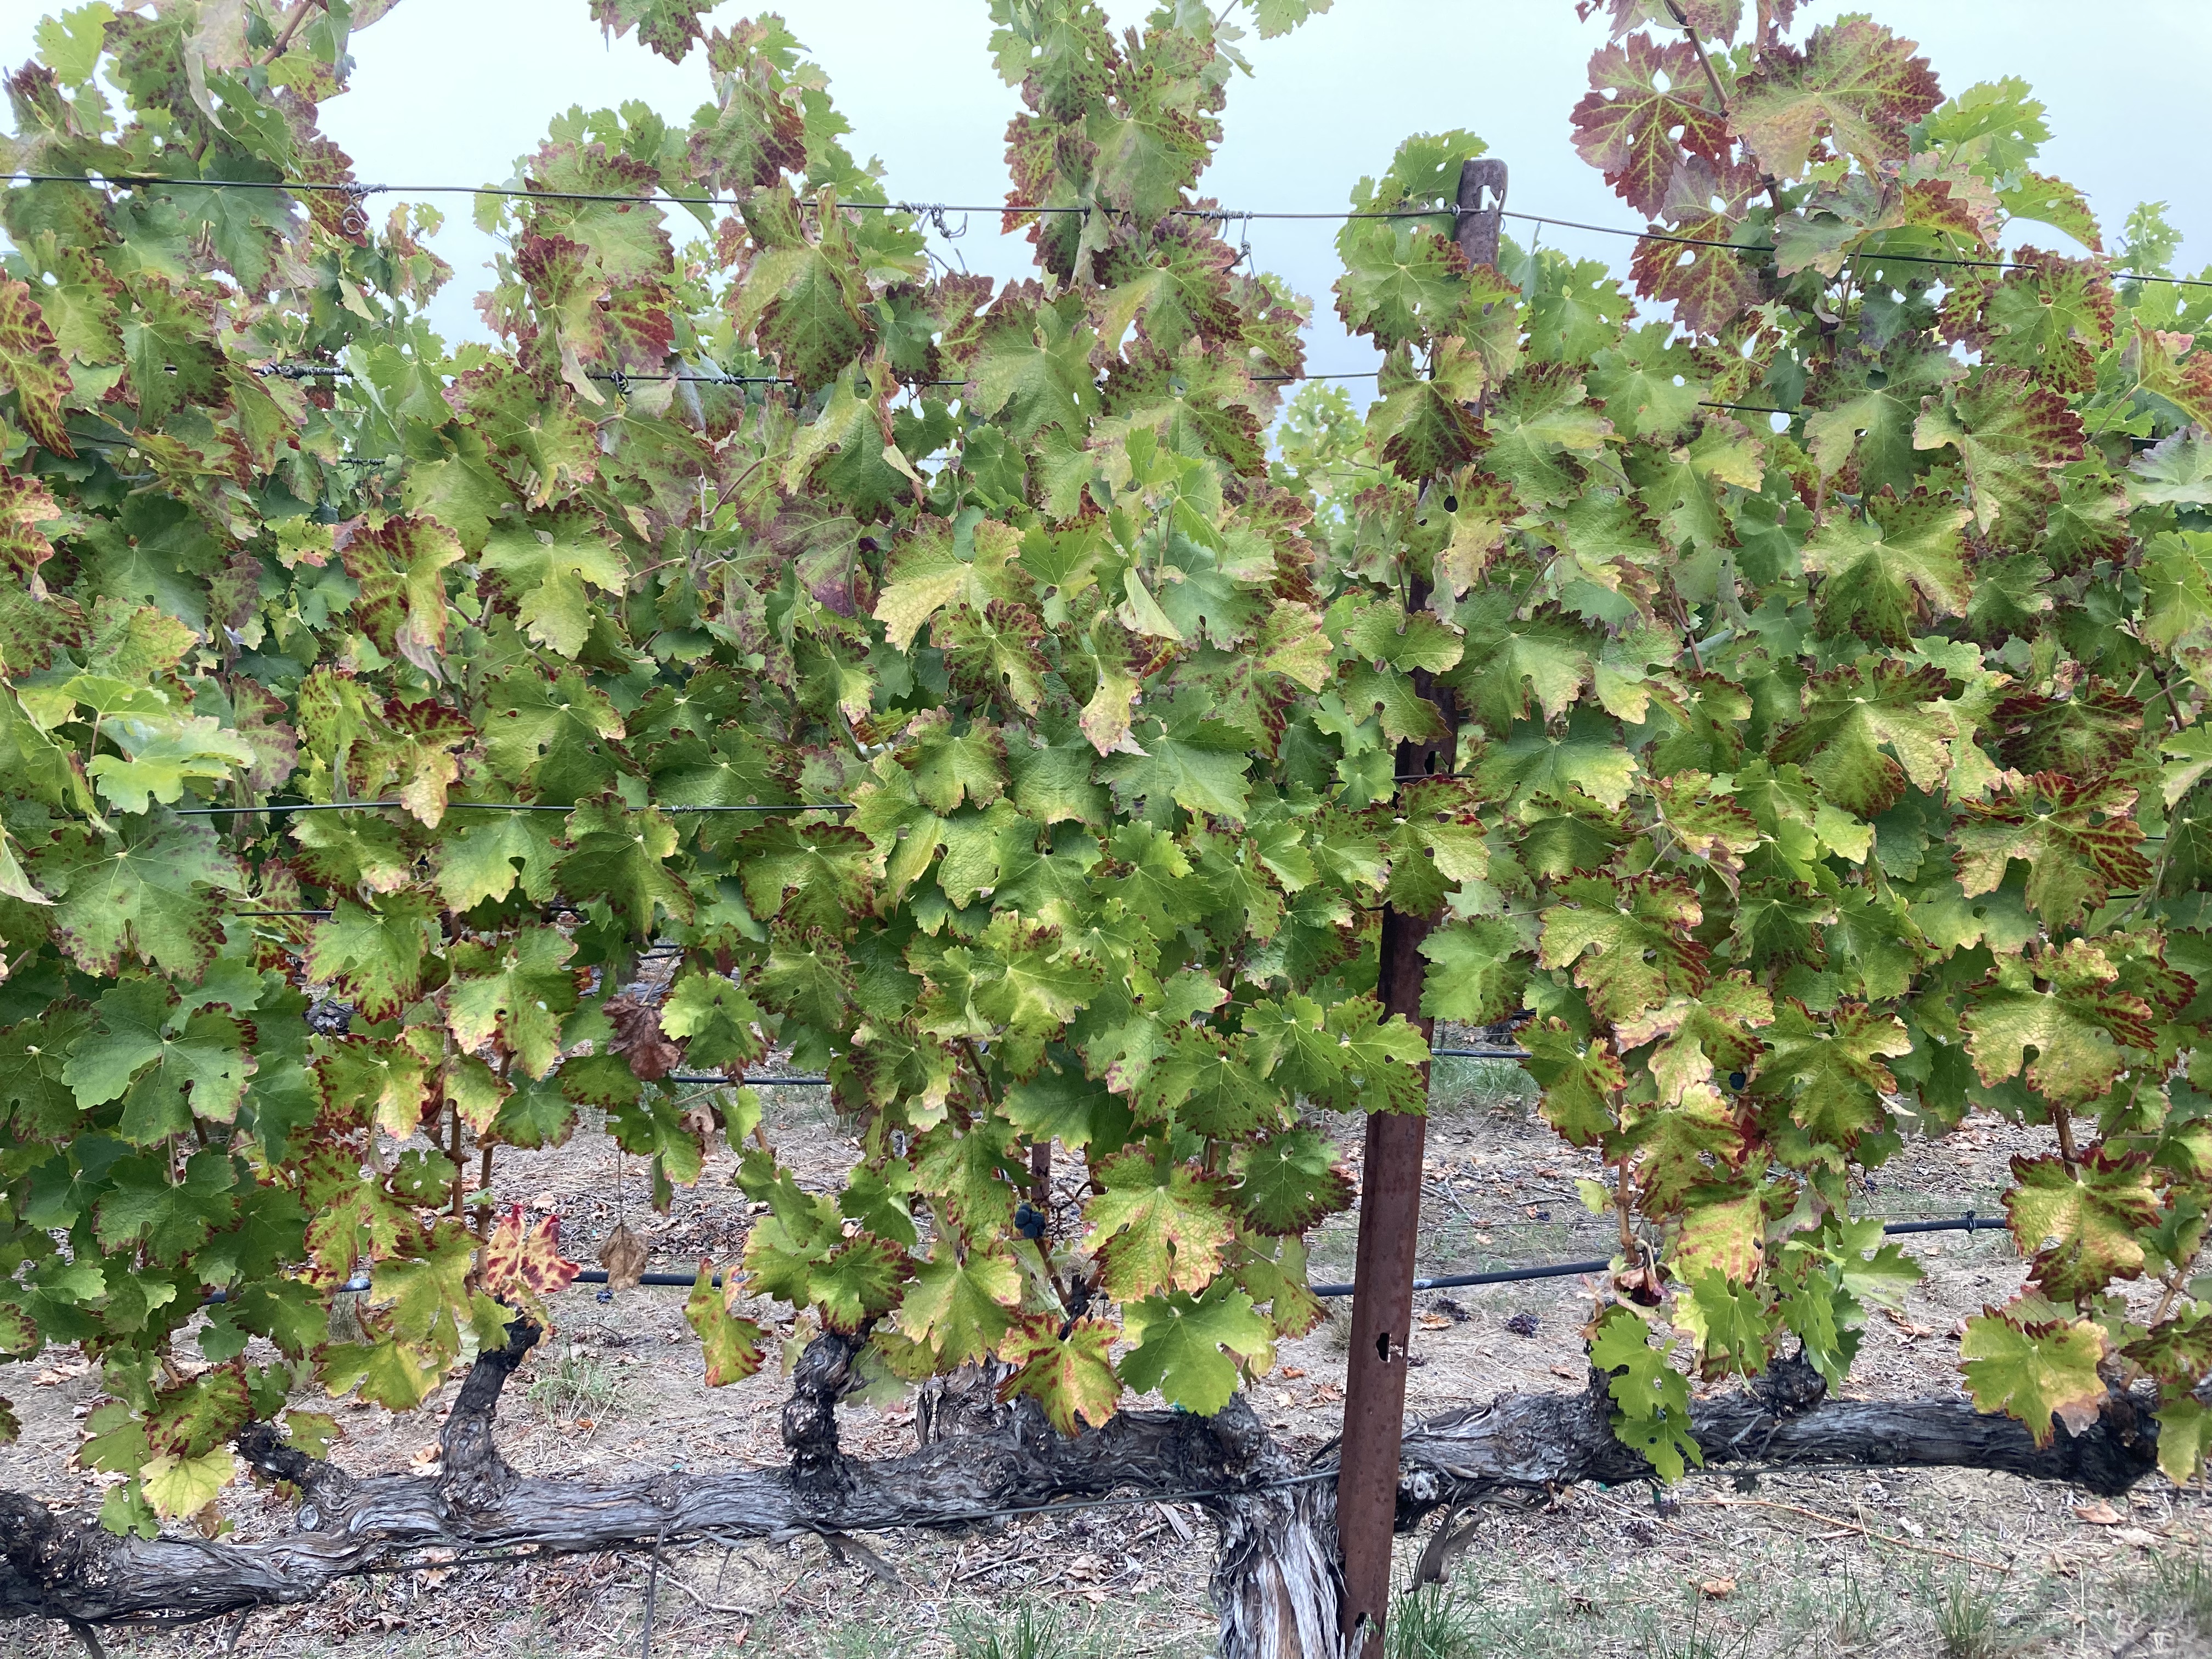
Label: Leafroll 3